Richard Buxton (botanist)

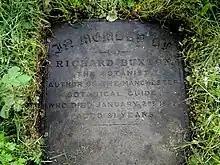
Richard Buxton's grave

Buxton died on 2 January 1865 at Limekiln Lane, Ardwick, aged 79 and was buried at the Church of St Mary the Virgin, Prestwich, on 5 January. In his obituary in the "Manchester Courier", an unnamed "eminent man of science" described him as "probably one of the best British botanists, so far as flowering plants are concerned, that Lancashire has produced".